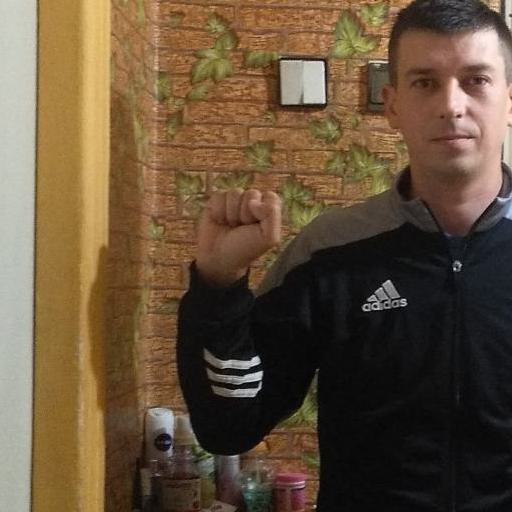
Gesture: fist